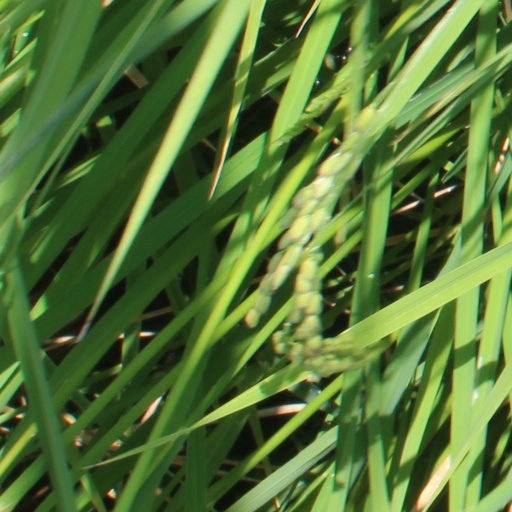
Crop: rice